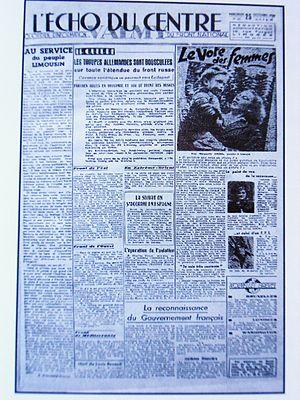
Le journal ""L'Echo du Centre"" en 1944"
L'Écho était un journal quotidien régional de la presse écrite française, qui paraissait en Limousin, dans l'Indre et la Dordogne. Les cinq agences départementales se situaient à Tulle en Corrèze, à Limoges en Haute-Vienne, à Guéret en Creuse, à Périgueux en Dordogne et à Châteauroux dans l'Indre. Sa ligne éditoriale était antilibérale.